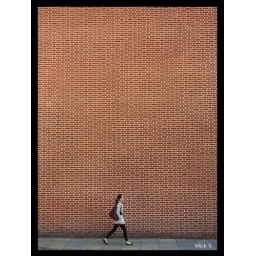
&amp;quot;The red brick wall was the colour of a brick red Crayola&amp;quot;Quote by Douglas Adams